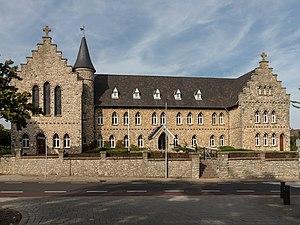
Hulsberg est un village situé dans la commune néerlandaise de Beekdaelen, dans la province du Limbourg. Le 1ᵉʳ janvier 2005, le village comptait 3 490 habitants.